Cyrene (mythology)

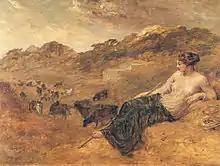
"Cyrene and Cattle" by Edward Calvert, 1830s or 1840s

Cyrene, also spelled Kyrene is a figure in Greek mythology considered the etymon of the Greek colony of Cyrene in eastern Libya in North Africa. She was said to have been a Thessalian princess and huntress who became the queen regnant of Cyrene, founded and named in her honor by the god Apollo. The story is entirely apocryphal, the city having been founded by settlers from Thera.